Oddmund Vik

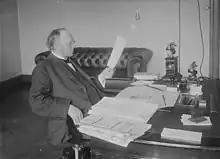
Oddmund Jakobsen Vik

He was born in Vik i Øystese as the son of farmer Jakob Larsen Vik (1828–1925) and his wife Magnhild Nilsdotter Laupsa (1828–1914). He graduated from the teacher's college at Stord in 1877, and worked as a teacher in Sund in 1878, at Sagatun folk high school the next year, in Telemark from 1879, in Askov from 1882 and Andebu from 1884 to 1888. In 1885 he wrote a piece in "Dagbladet", "Fra Ekserserpladsen Tvildemoen", which was seen as anti-military agitation. He was sentenced to 40 days in prison by a military court; the sentence was upheld by the Supreme Court. He was also ordered to pay NOK 100 in costs. However, the government of Norway changed the sentencing to ten days in prison and no costs.